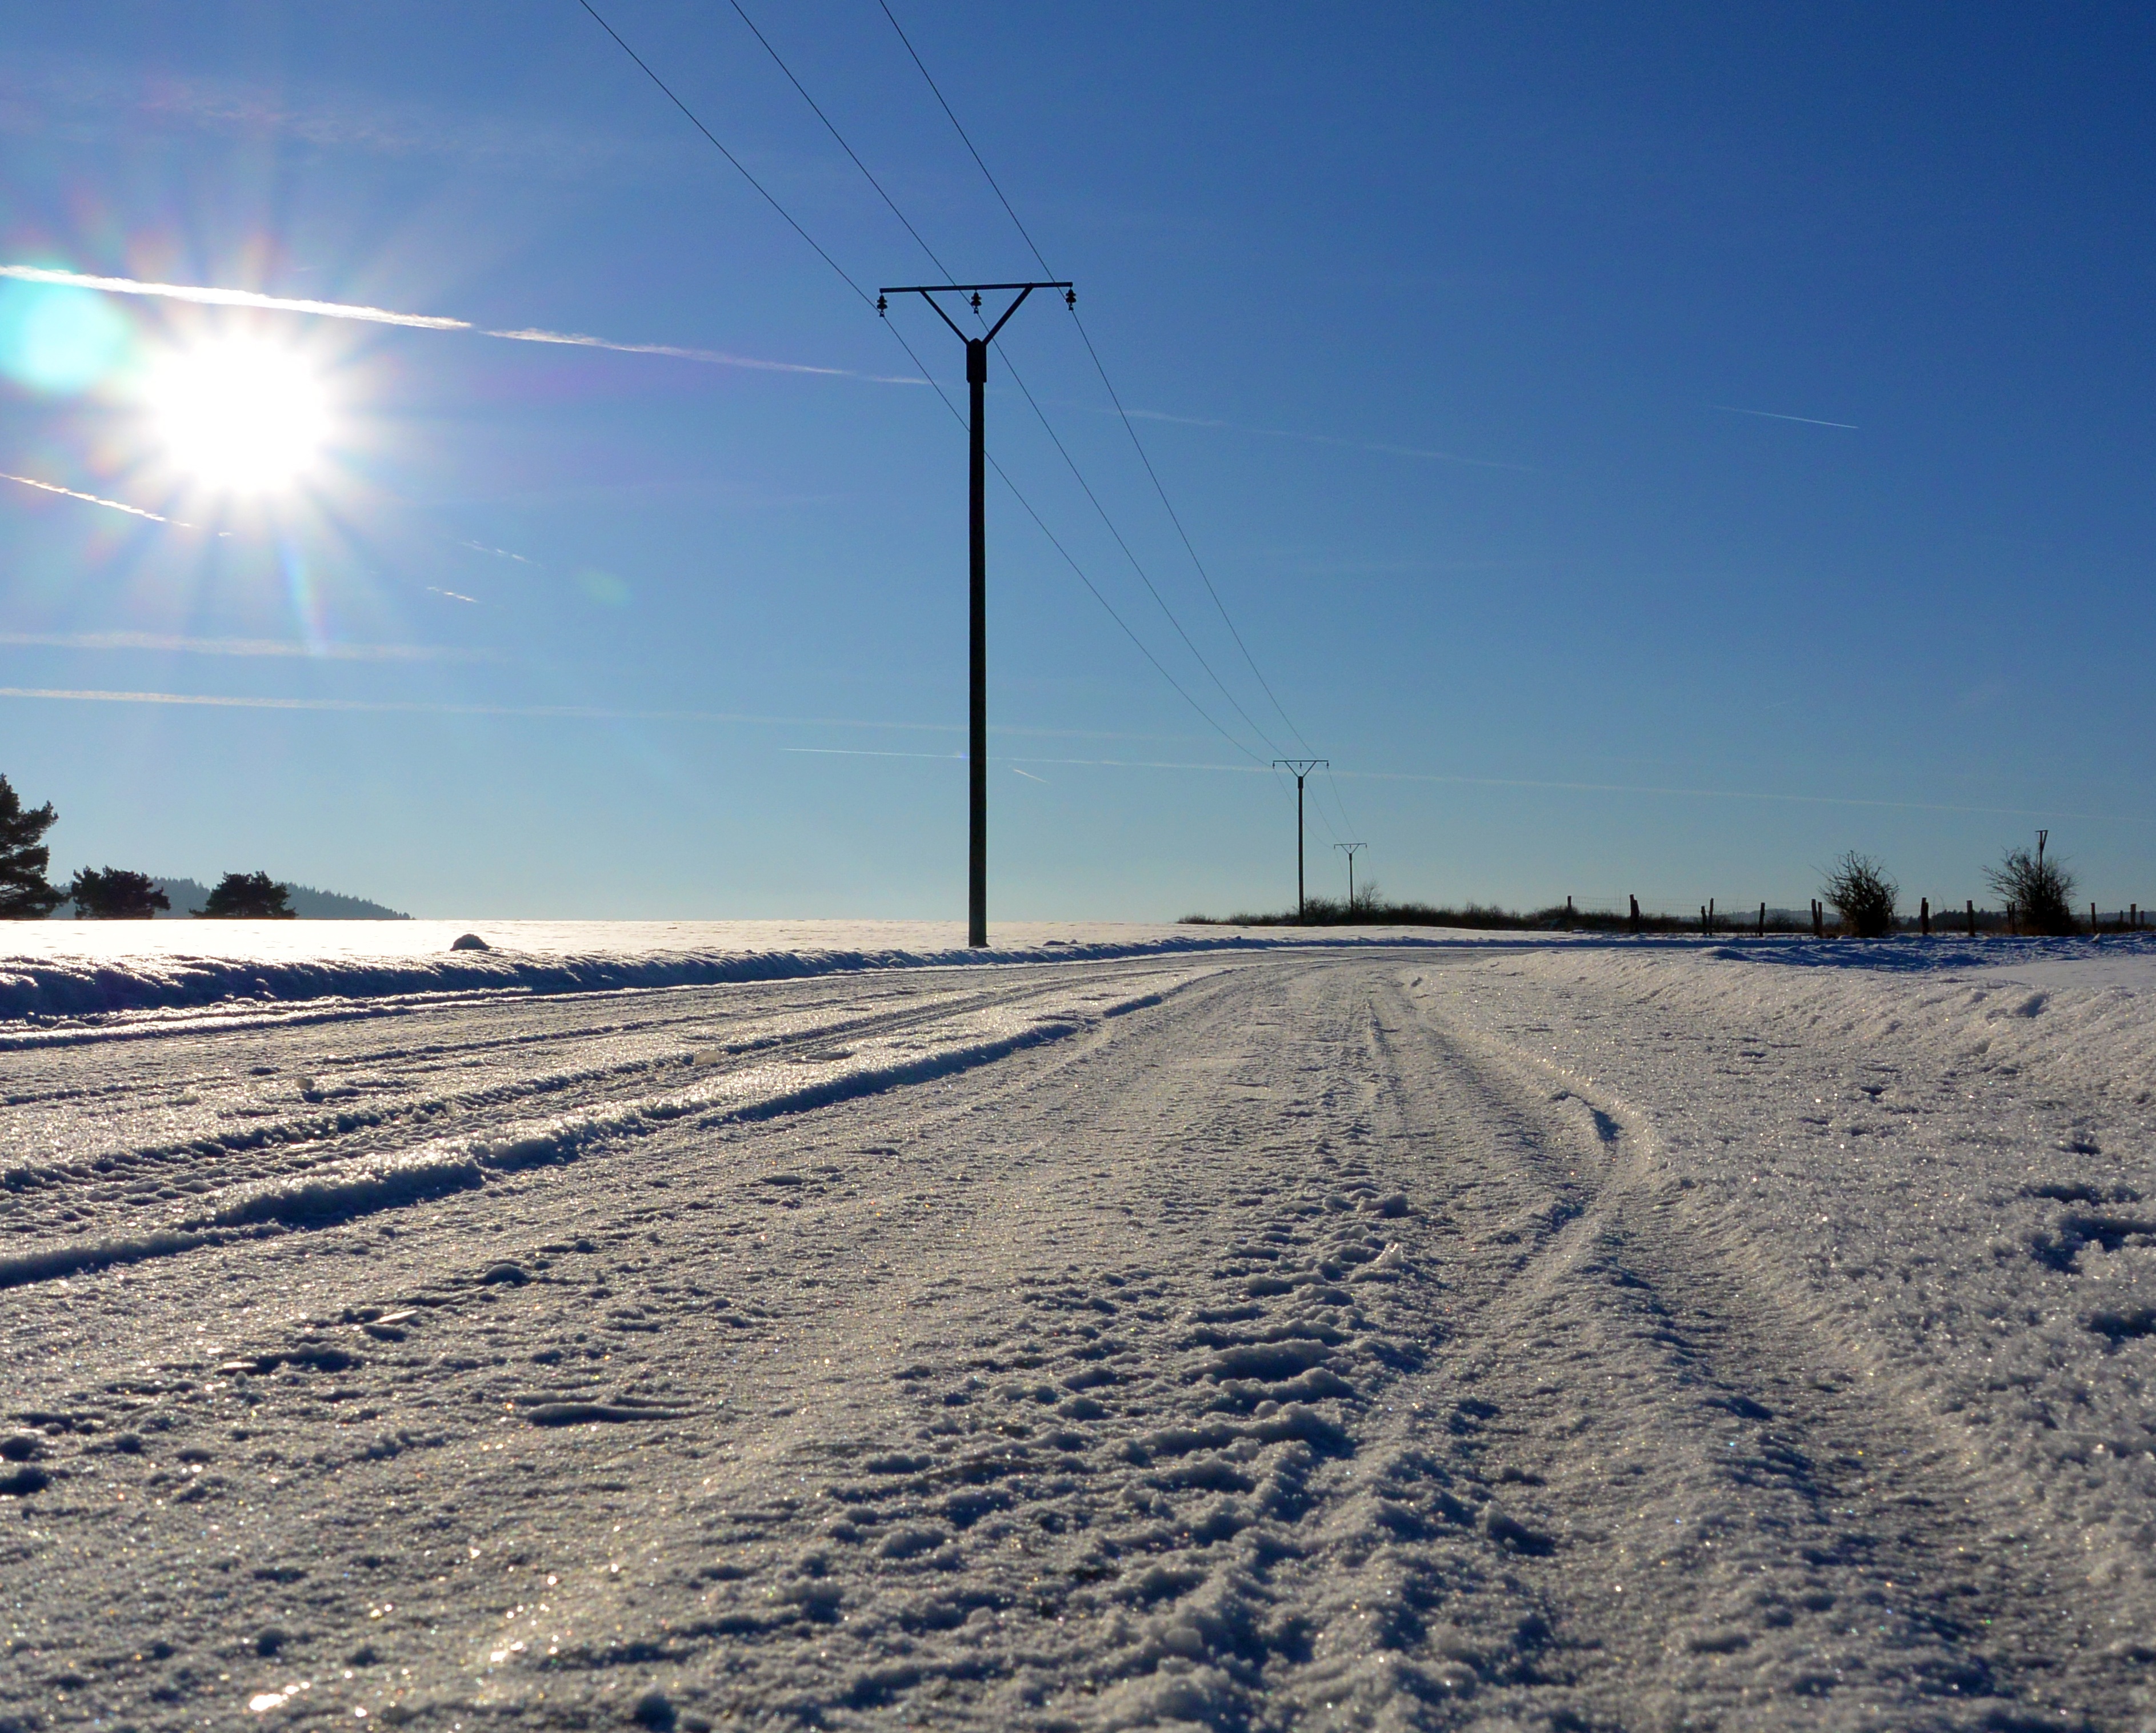
landscape, nature, horizon, mountain, snow, cold, winter, cloud, sky, sun, road, white, sunlight, desert, wind, frost, ice, weather, snowy, frozen, season, rays, wintry, winter magic, piste, traces, freezing, back light, winter time, atmosphere of earth, snow desert